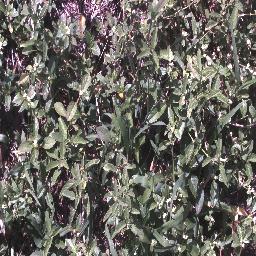
Label: negative